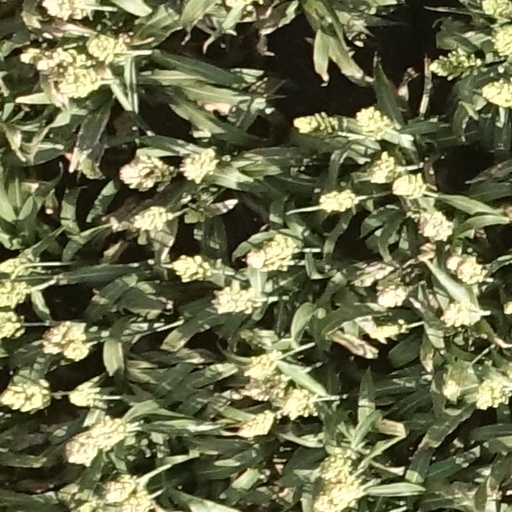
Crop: sorghum